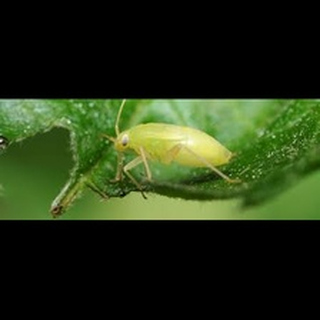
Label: wheat_aphid